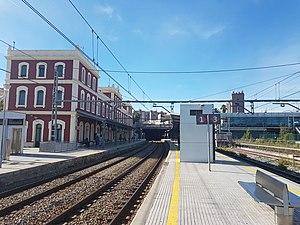
La ligne R4 est un service ferroviaire de banlieue qui fait partie de Rodalies de Catalunya, exploitée par Renfe Operadora. Le service relie les gares de Sant Vicenç de Calders à Manresa via Vilafranca del Penedès.
La gare de Martorell et gare de Martorell-Central est un nœud ferroviaire situé sur le territoire de la commune de Martorell, dans la comarque du Baix Llobregat, dans la province de Barcelone, en Catalogne. La gare de Martorell appartient à ADIF et se trouve sur la ligne de Barcelone à Tarragone, empruntée par les trains des lignes R4 et R8 de Rodalies de Catalunya et exploitées par Renfe Operadora. La gare de Martorell-Central appartient aux Ferrocarrils de la Generalitat de Catalunya et fait partie de la ligne Llobregat - Anoia, par où passent les lignes S4, S8, R5, R50, R6 et R60.